Winston Frederick Churchill Guest

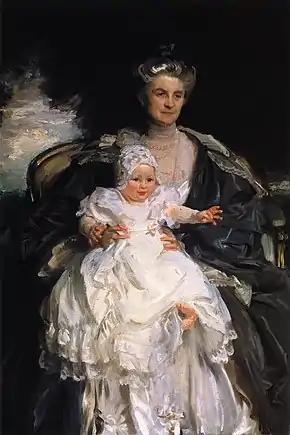
Portrait with his grandmother, Mrs. Henry Phipps, by John Singer Sargent, circa 1907

Winston Frederick Churchill Guest (May 20, 1906 – October 25, 1982) was an Anglo-American polo champion and a member of the Guest family of Britain.